Breakup of Spanish armed forces (1936)

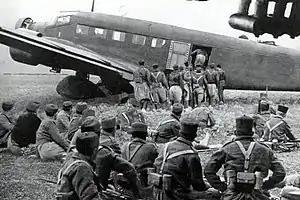
"Regulares" during the July Coup

The Spanish military forces were falling into 3 major groups: 1) mainland army, stationed in garrisons in peninsular Spain and on the islands; in numerical terms it was composed mostly of conscripts. Most scholars do not hold these troops in high regard, suggesting poor quality of training, low morale, outdated equipment and officers who often have never seen combat, resembling bureaucrats in uniforms rather than military commanders. These troops were organised into 8 so-called organic divisions, each corresponding to one military region; their theoretical strength is usually quoted as 110,000-120,000, but in July 1936 there were no more than 70,000 actually in the barracks; 2) army stationed in Africa. It consisted of heterogeneous formations, but mostly of indigenous Moroccan troops and the Foreign Legion, both composed of volunteers. Most of its officers and NCOs saw combat during Rif Wars. African troops were widely considered the best part of the Spanish army; they numbered some 24,500 men in actual service; 3) the navy. In terms of manpower there were some 12,000 people serving in its ranks; the fleet was composed of rather obsolete larger warships and numerous newer destroyers, with some modern cruisers near completion in shipyards. Peninsular and African troops were governed by the Ministry of War; the fleet was governed by the Ministry of Marine. Air force, which technically formed a separate branch, in terms of manpower grouped no more than few thousand men.